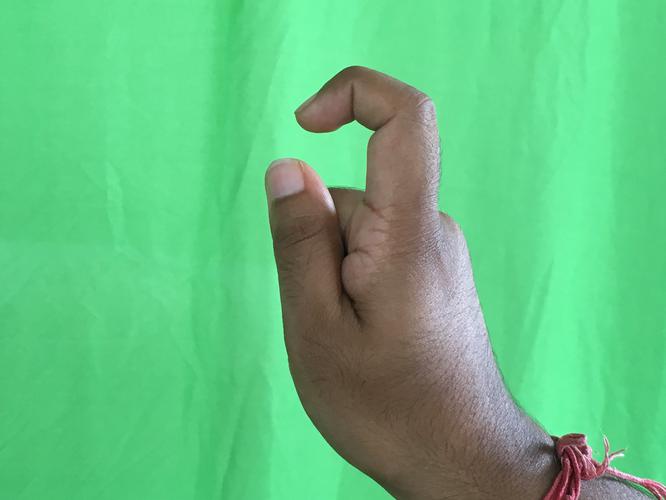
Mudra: Tamarachudam
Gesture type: single_hand